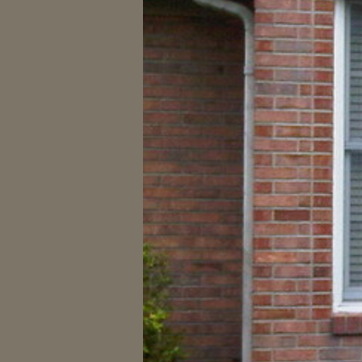
Material: brick